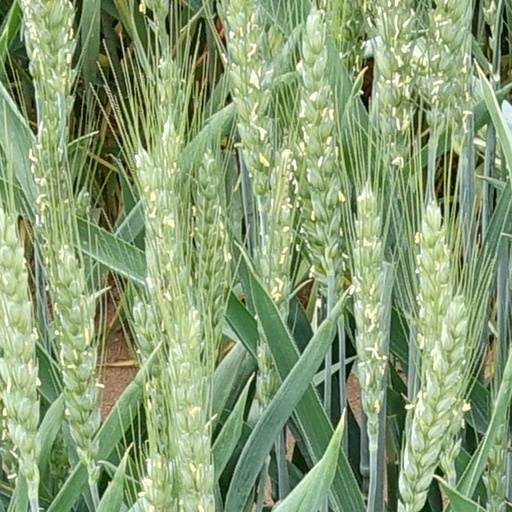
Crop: wheat